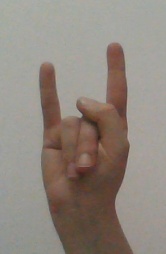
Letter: la